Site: brandenburg
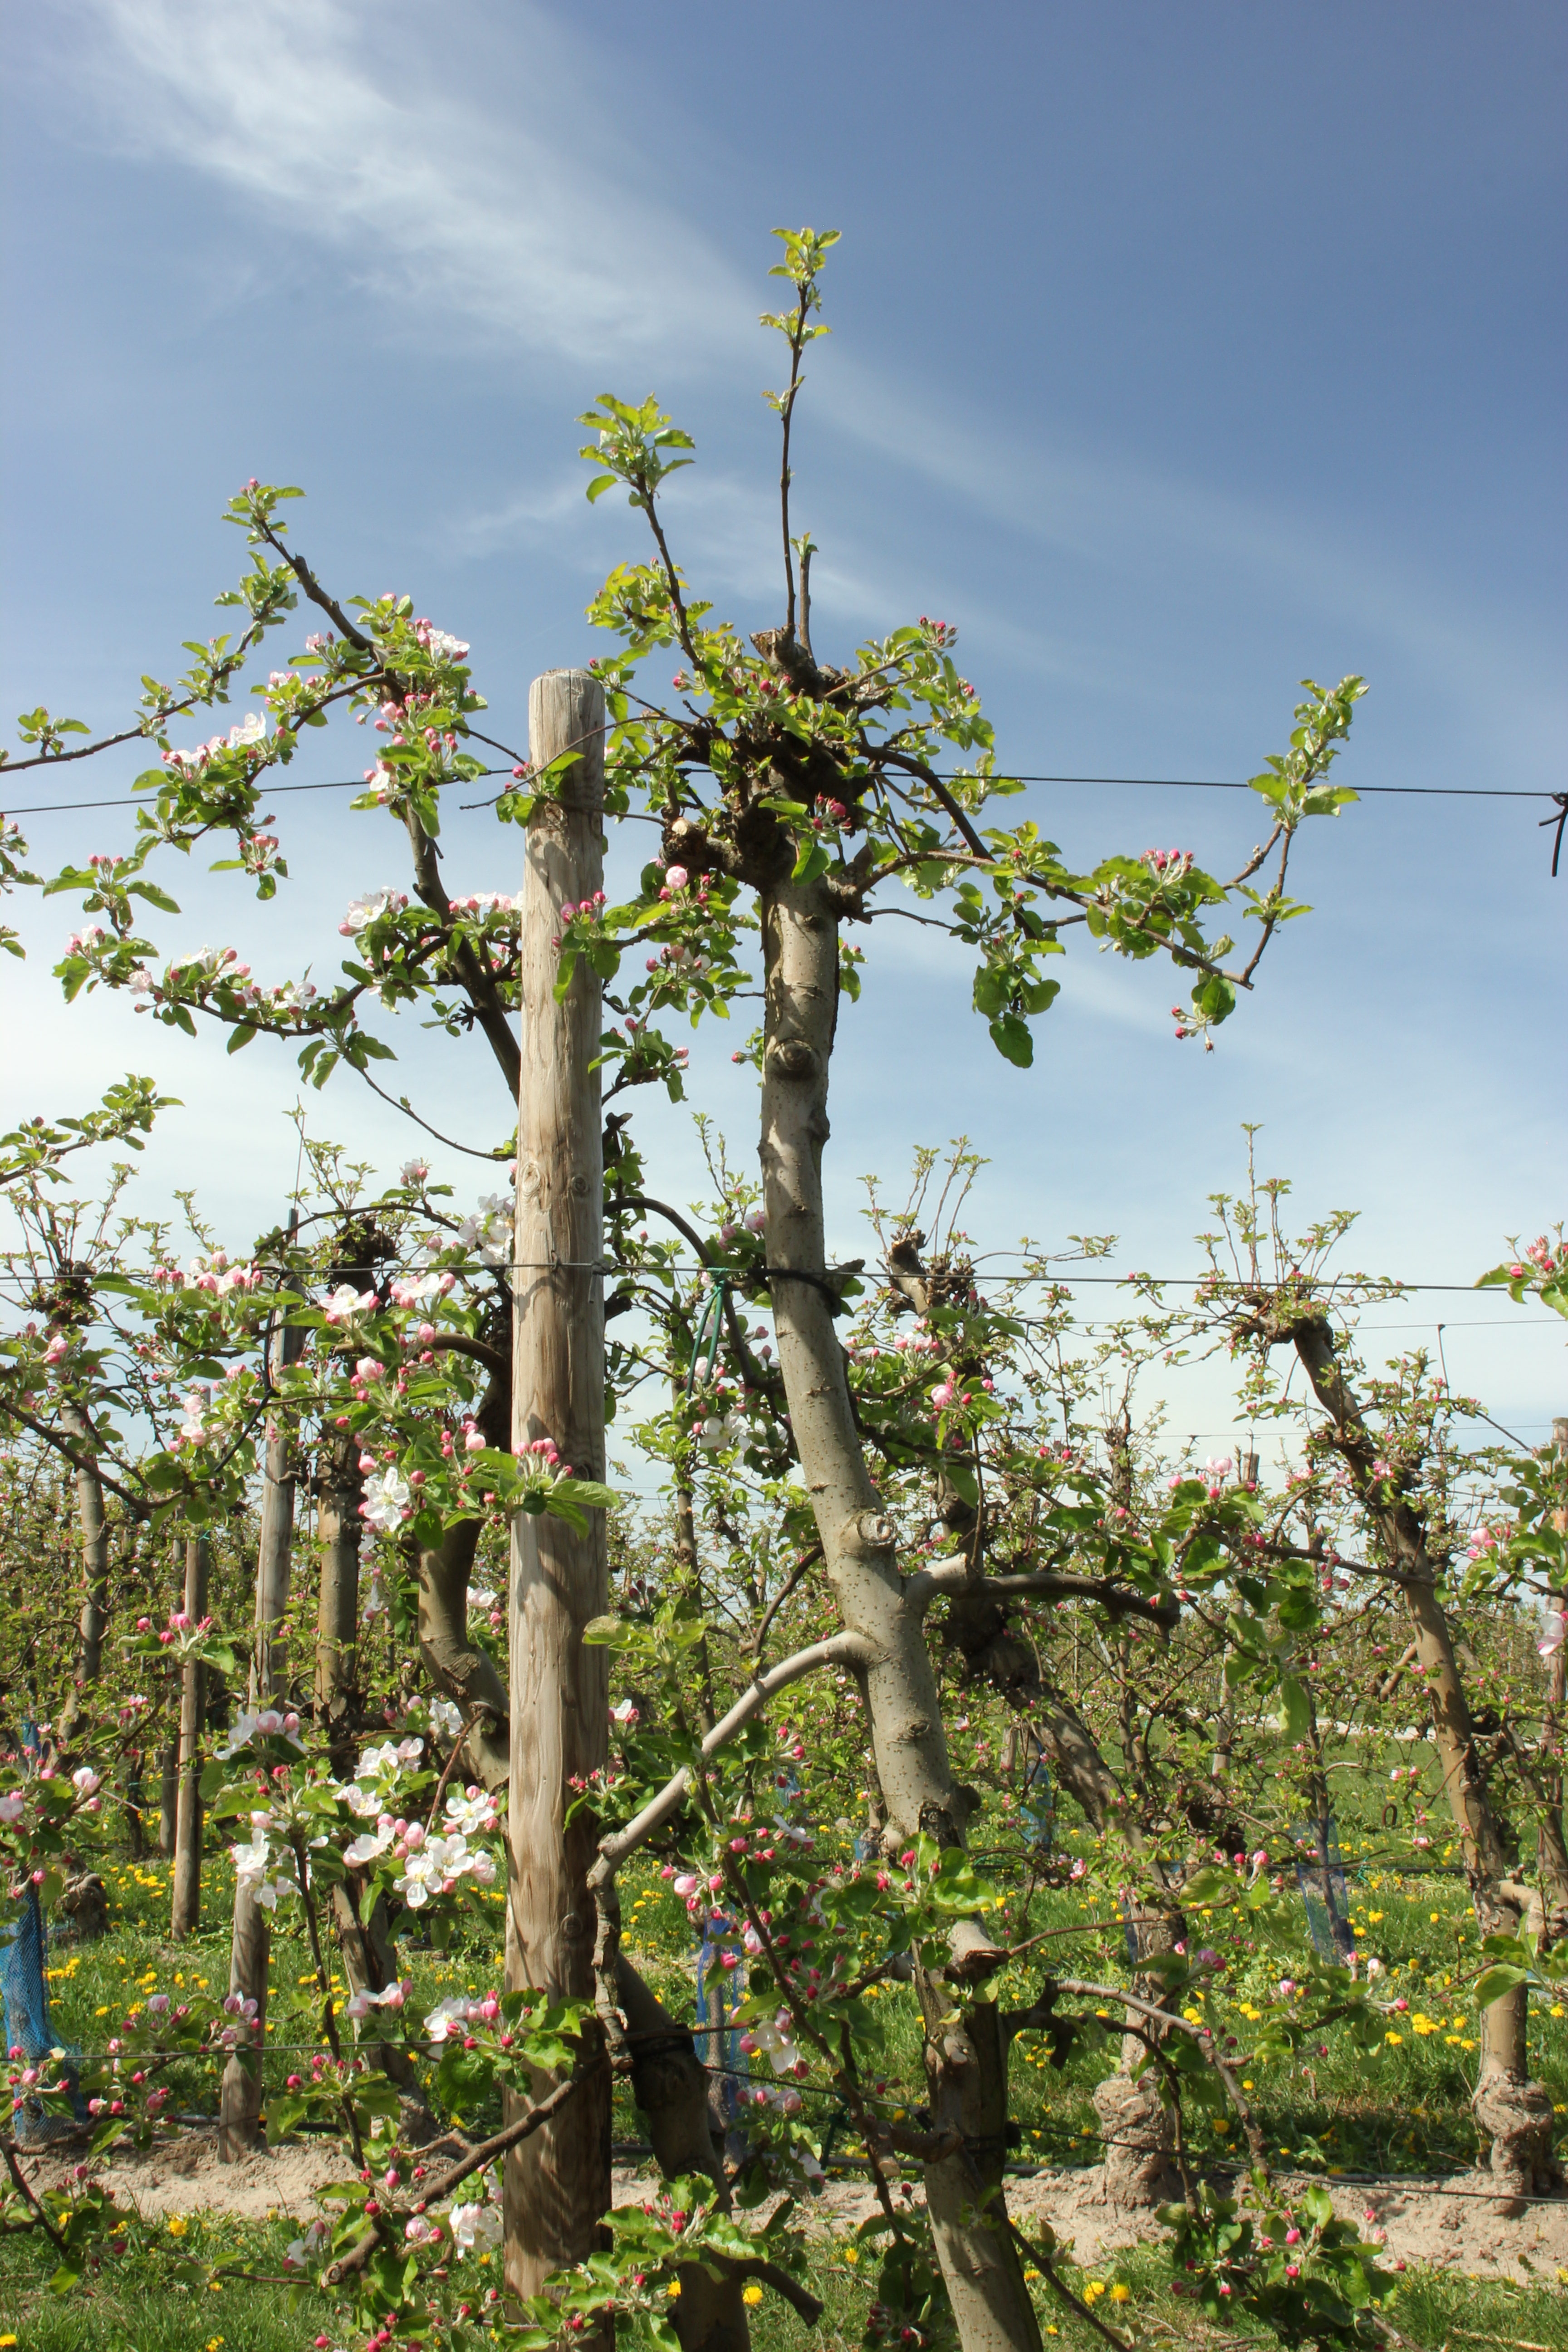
Growth stage (BBCH 57): Inflorescence emergence